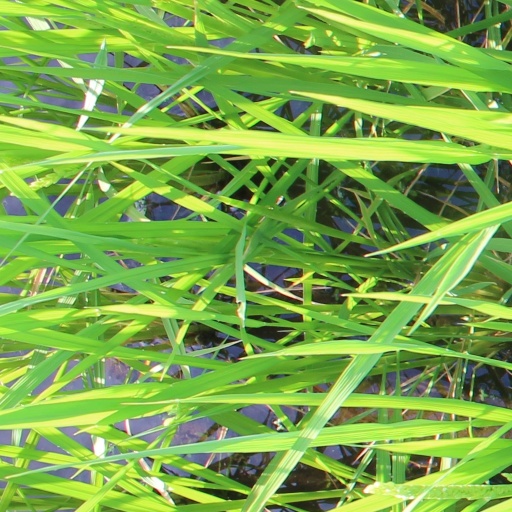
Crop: rice